USS Ticonderoga (CG-47)

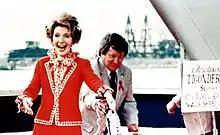
U.S. First Lady Nancy Reagan christened USS "Ticonderoga" on 16 May 1981.

CG-47 is the fifth United States Navy vessel to bear the name "Ticonderoga". She was named for the Capture of Fort Ticonderoga in 1775, the start of the American offensive during the American Revolution. The name "Ticonderoga" is derived from the Iroquois word "tekontaró:ken", meaning "it is at the junction of two waterways". Most of the ships in the "Ticonderoga" class are similarly named for significant battles in U.S. history.